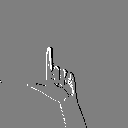
ASL letter: l